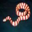
Label: snake